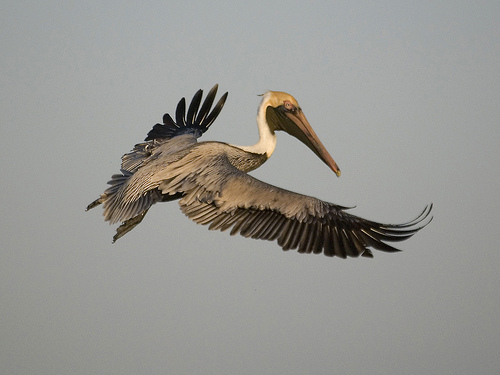
this bird has a large beak, a long slender neck, and a very wide wingspan.
this bird has a white crown, a large orange bill, and a large wingspan
this is a brown bird with long wings and a large beak.
this is a grey bird with black wings and a large beak.
this large bird has a golden crown and a long orange bill
this bird is uniquely shaped, with very elegant wings that are black, and a white belly.
a large orange beaked bird, with a massive wingspan, it is white,grey, and black in coloration.
this bird has a white long neck and a huge beak.
this large bird has a wide wingspan and a long beak with a neck of white and feathers of black and tan.
this bird has wings that are brown and has a long bill
Species: Brown Pelican